Rowland Hill

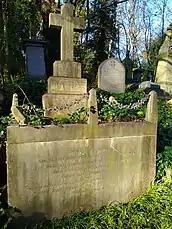
Hill famlly vault at Highgate Cemetery, London

In the House of Lords the Postmaster, Lord Lichfield, a Whig, denounced Hill's "wild and visionary schemes." William Leader Maberly, Secretary to the Post Office, also a Whig, denounced Hill's study: "This plan appears to be a preposterous one, utterly unsupported by facts and resting entirely on assumption". But merchants, traders and bankers viewed the existing system as corrupt and a restraint of trade. They formed a "Mercantile Committee" to advocate Hill's plan and push for its adoption. In 1839 Hill was given a two-year contract to run the new system.